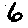
Label: 6